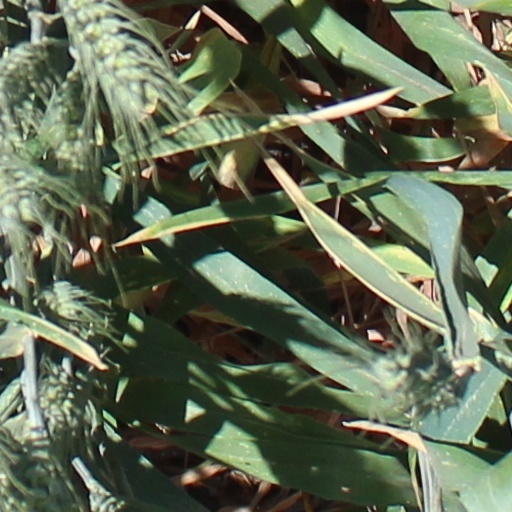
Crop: wheat